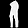
Label: Trouser